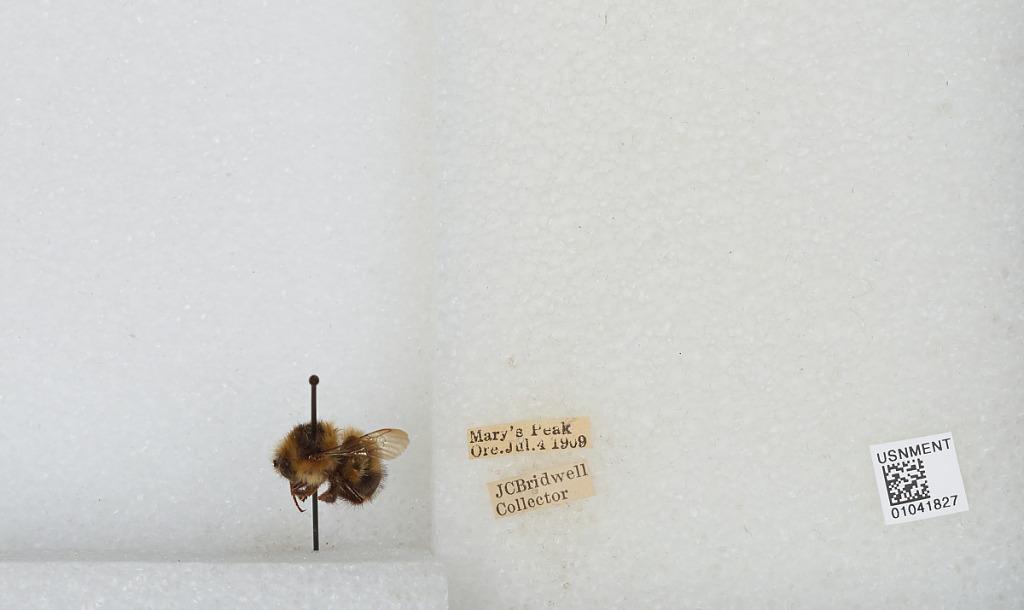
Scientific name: Bombus sp.
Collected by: J. Bridwell
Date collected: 1909-7-4
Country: United States
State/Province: Oregon
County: Benton
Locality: Marys Peak
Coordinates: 44.5044, -123.552